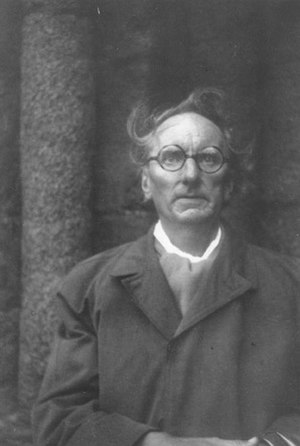
Rued Langgaard / Liv og gerning
Langgaard i sine sene år.
Rued Immanuel Langgaard var en dansk organist og komponist.